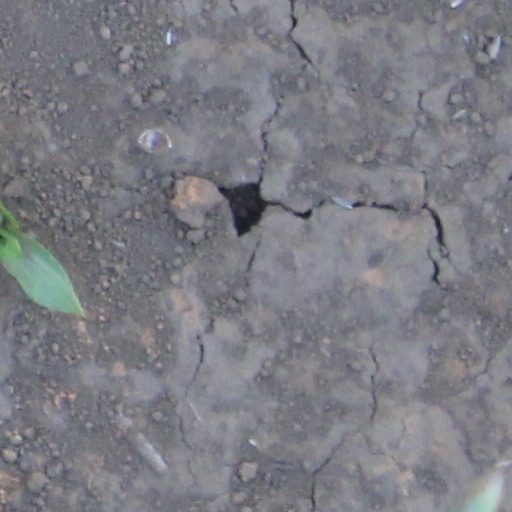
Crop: wheat